Developmental coordination disorder

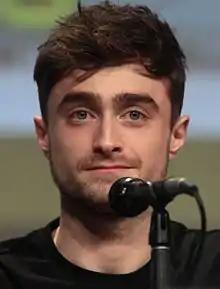
Daniel Radcliffe, actor, has dyspraxia.

People who have publicly stated they have been diagnosed with developmental coordination disorder include: